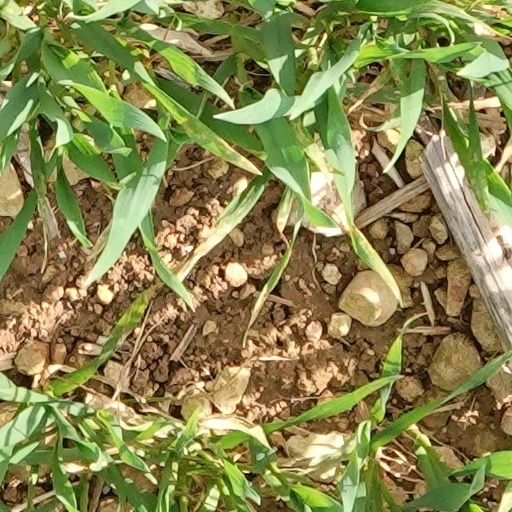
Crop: wheat